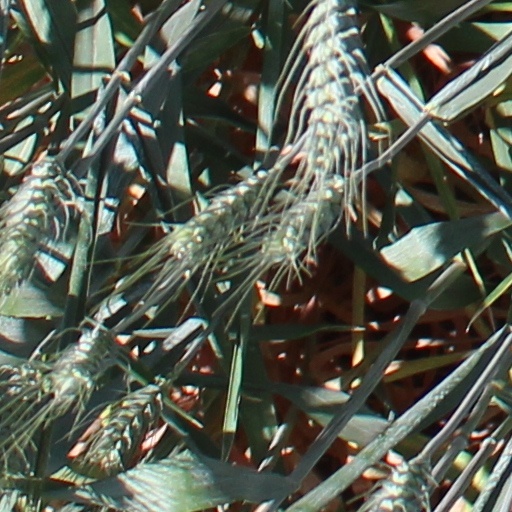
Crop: wheat